Sympetrum illotum

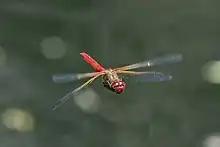
male in flight

Sympetrum illotum, the cardinal meadowhawk, is a species of skimmer in the dragonfly family Libellulidae. It is found in North America and South America, including islands in the Caribbean.